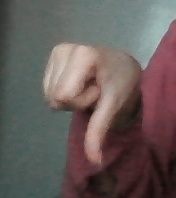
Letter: waw